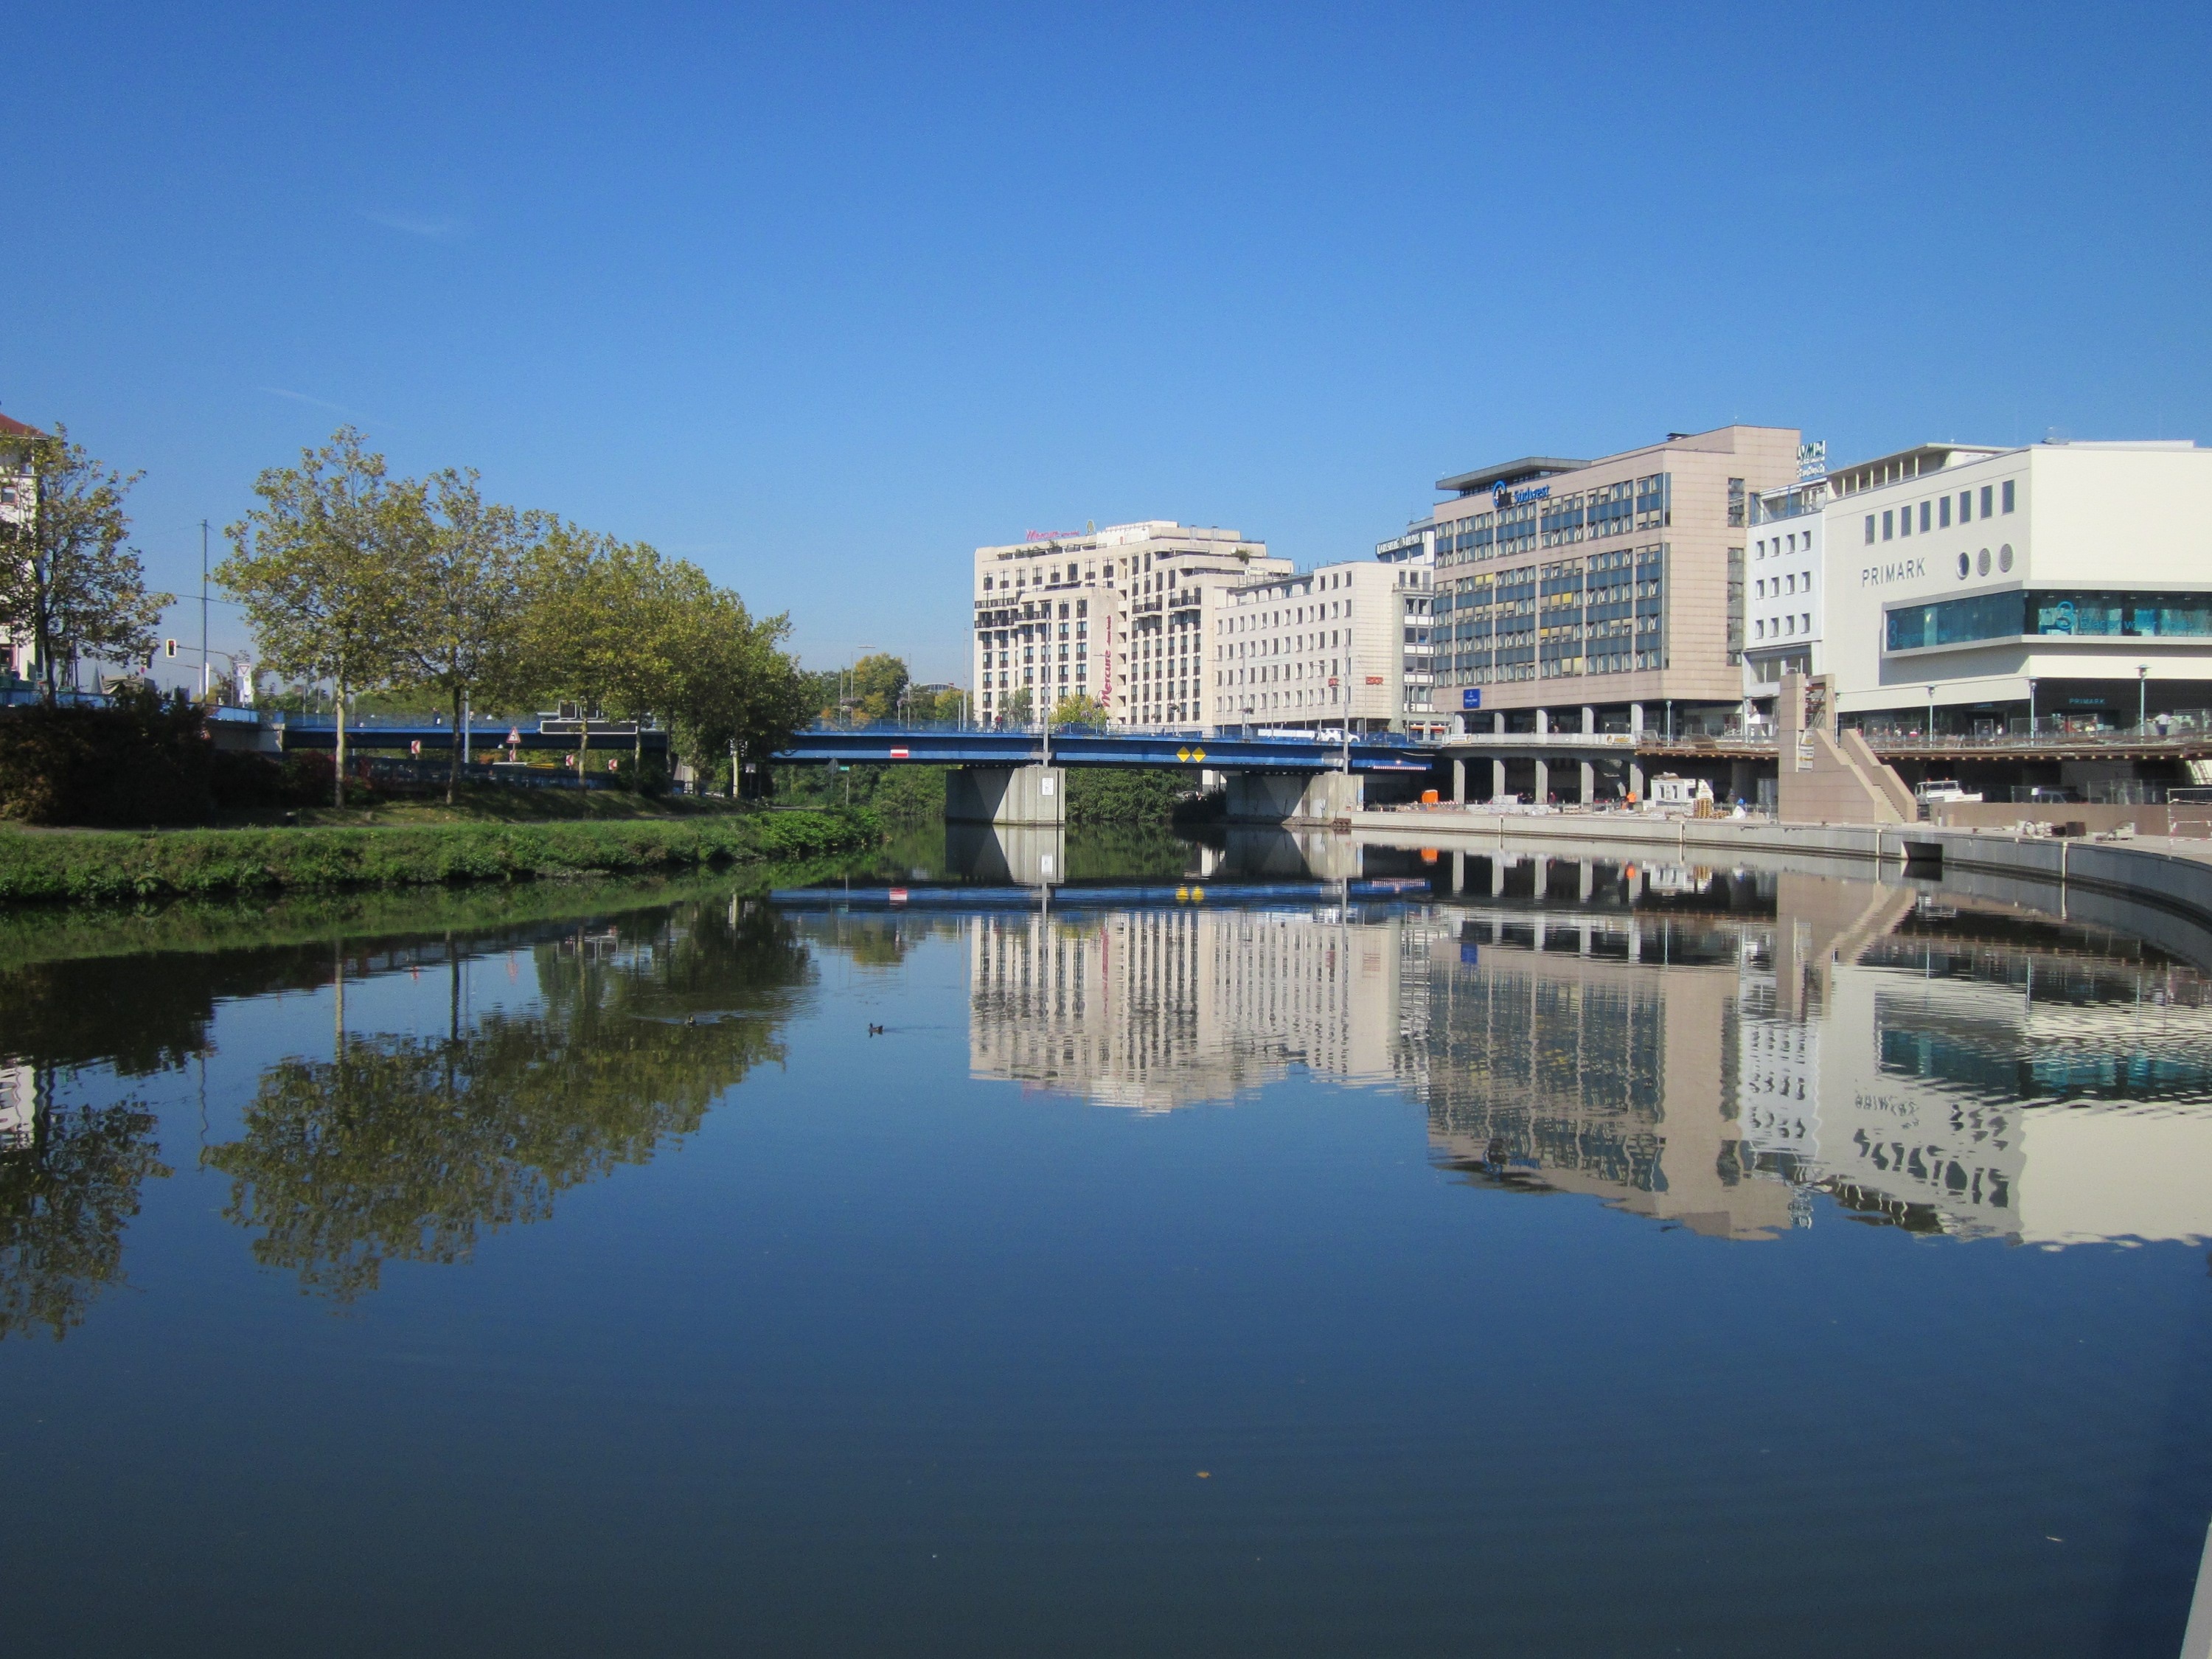
water, dock, city, river, reflection, tranquil, calm, marina, waterway, riverside, glassy, reflecting pool, saarbruecken, berliner promenade, saar